Maria Chappelle-Nadal

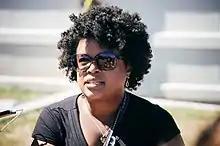
Chappelle-Nadal during the Ferguson unrest

Chappelle-Nadal took part in the protests over the shooting of Michael Brown in Ferguson, Missouri in August 2014. She criticized the police response to the civil unrest and the way the crisis was handled within the community. During the protests, Chappelle-Nadal was among the protesters who were tear-gassed by law enforcement officials.